Principality of Bayreuth

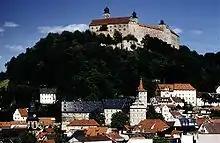
Plassenburg in Kulmbach

While the Brandenburg electorate became the power base for the rising Hohenzollern dynasty, the Principality of Kulmbach-Bayreuth was held by Frederick's descendants, temporarily in personal union with Ansbach. The rulers were commonly known as the Margraves of Brandenburg-Bayreuth (though Bayreuth is nowhere near Brandenburg). Kulmbach-Bayreuth became part of the Franconian Circle in 1500.